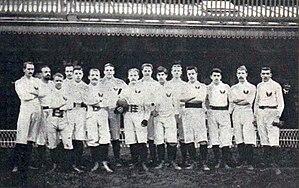
L'Olympique en décembre 1895.
L'Olympique est un club parisien de rugby à XV actif depuis sa fondation en 1895 jusqu'à sa fusion au sein du Racing club de France en 1902. Durant sa courte période d'existence, il participe au Championnat de France de rugby à XV qu'il remporte une fois en 1896 pour deux finales perdues en 1895 et 1897.
Le championnat de France de rugby à XV 1895-1896 est remporté par l'Olympique qui a battu le Stade français en finale.